Christian burial

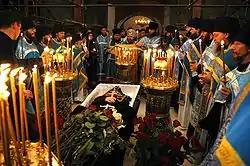
Monastic funeral service for Schema-Archmandrite Anastasi (Popov).

Throughout the service, upon a table close to the coffin stands a dish containing kolyva, made of wheat—symbolic of the grain which falling to the ground dies and brings forth much fruit—and honey—symbolic of the sweetness of the Heavenly Kingdom. A taper is placed in the kolyva and is lit during the service.